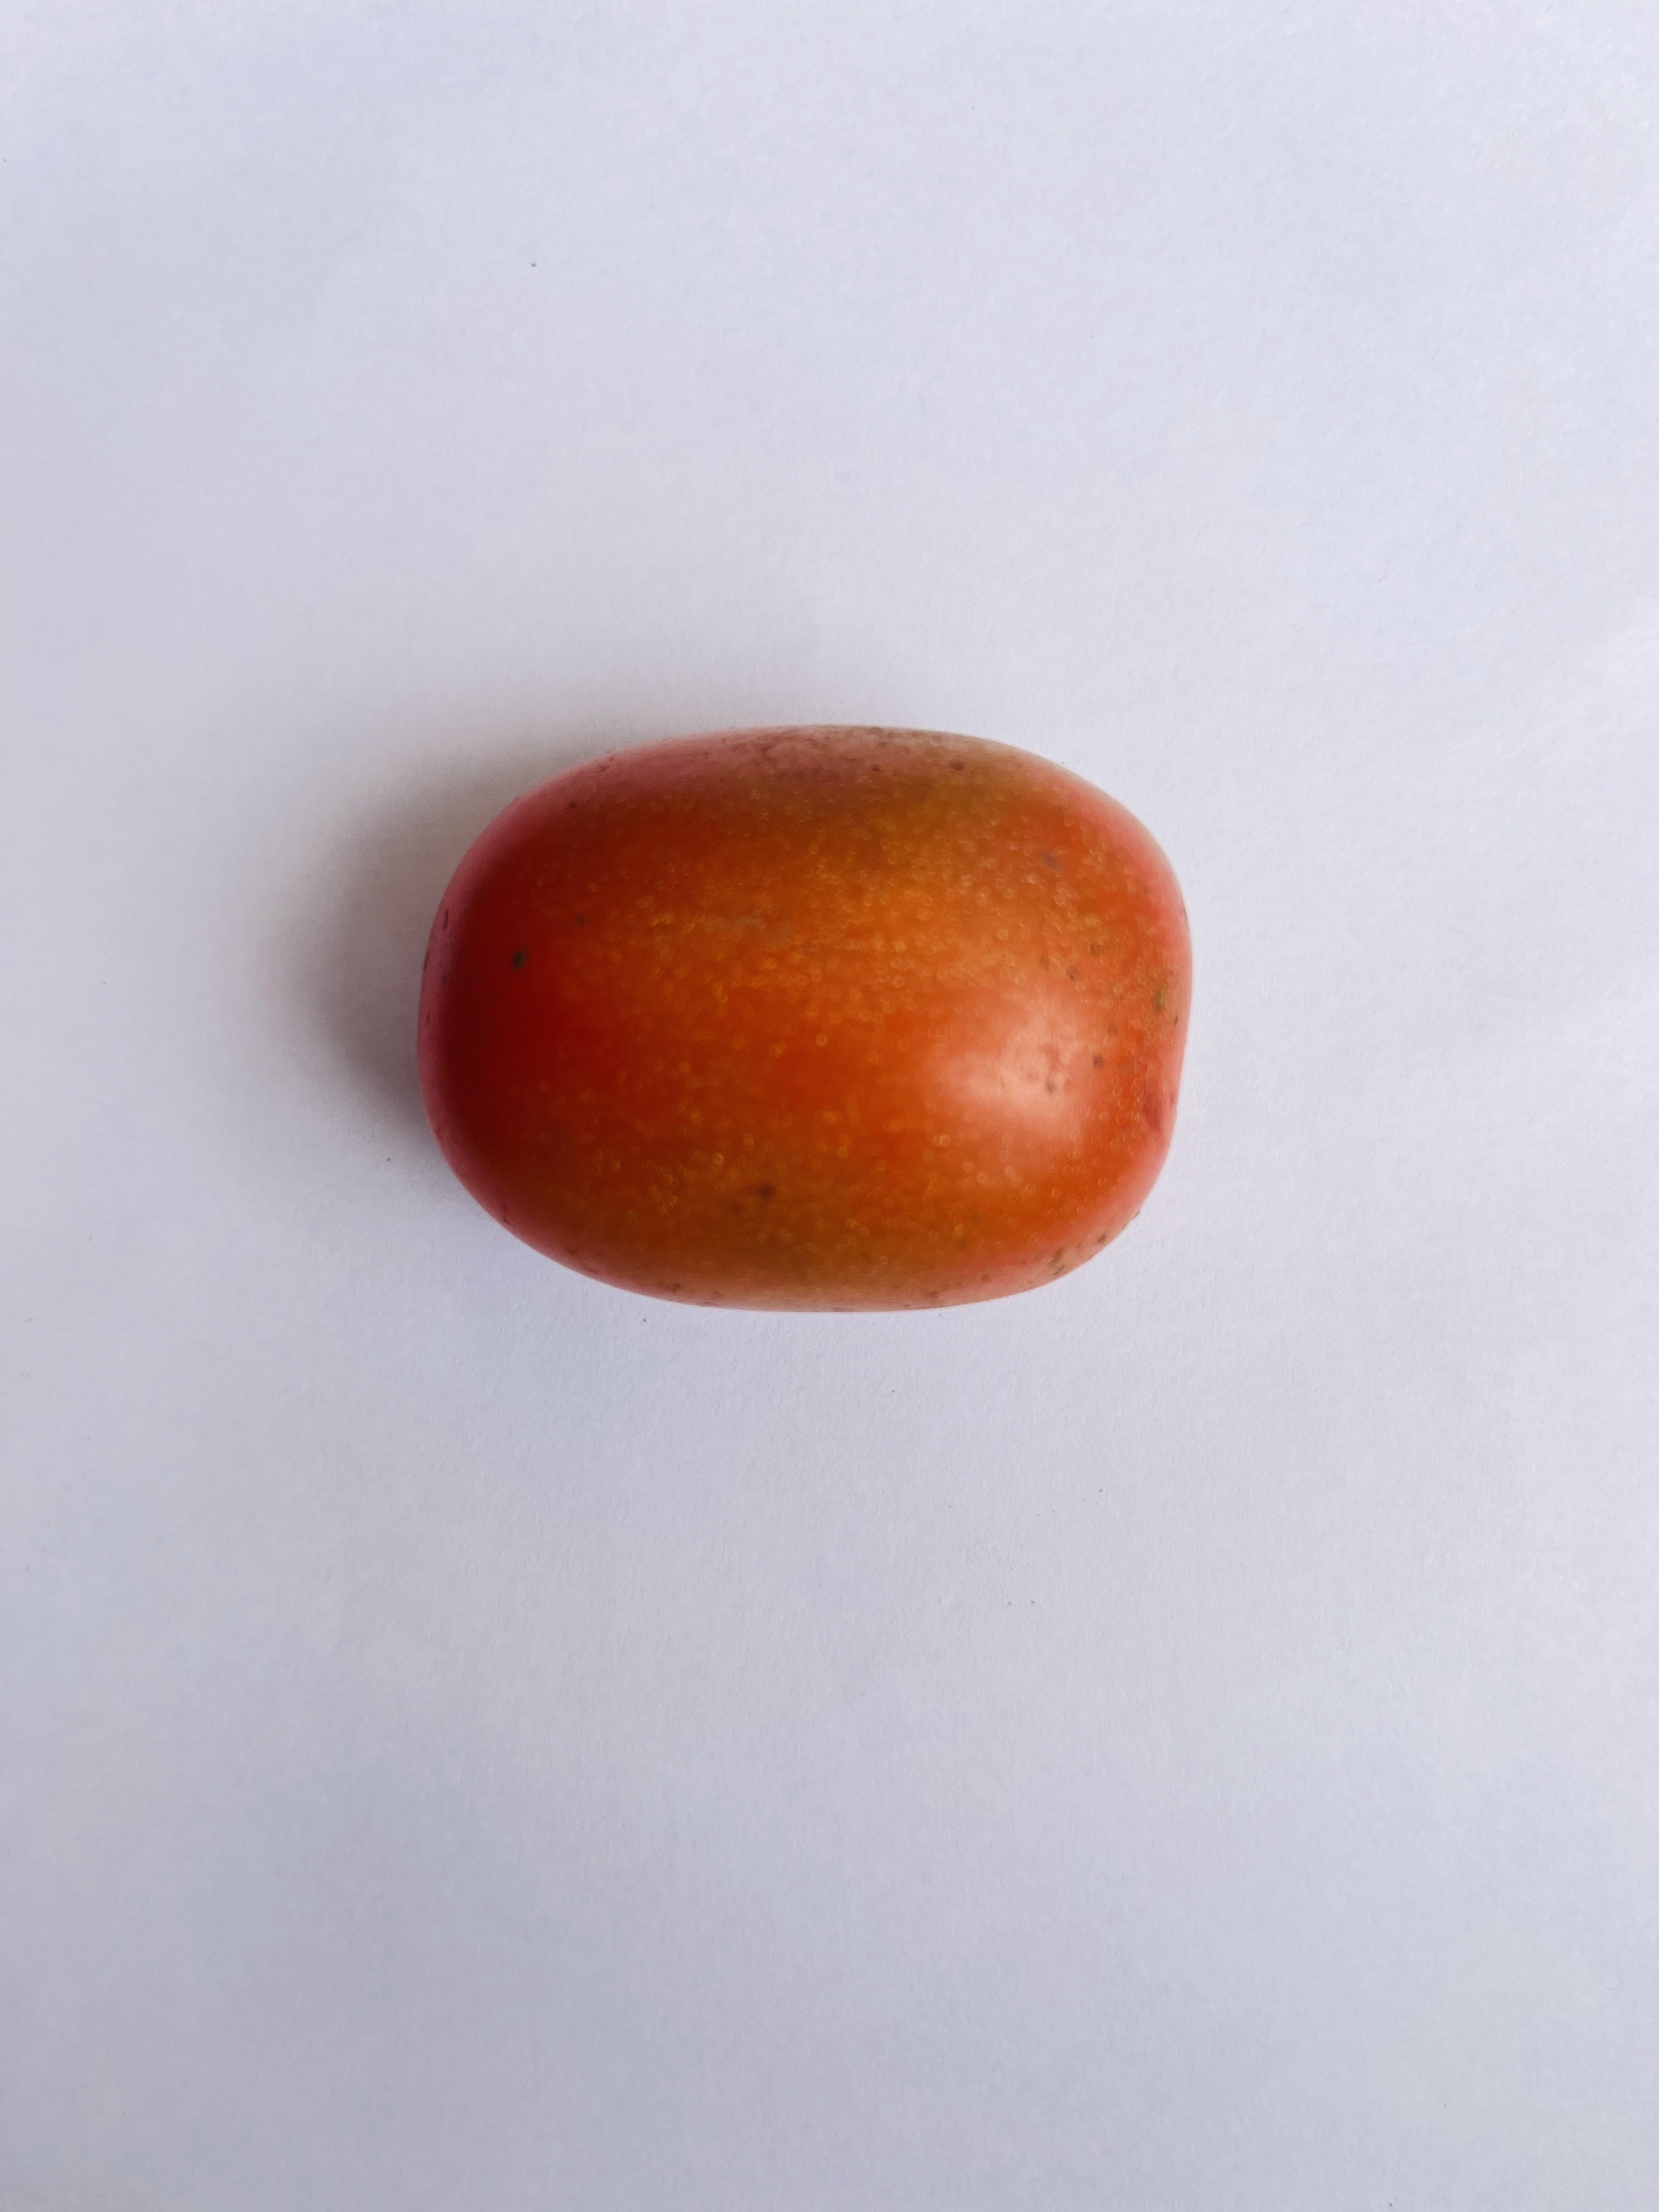
Label: Tomato